Societaetstheater

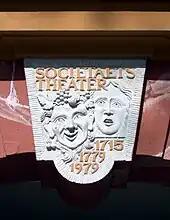
Keystone over the theatre entrance, by Jürgen Mehlhorn, 1979

After the end of the Seven Years' War in 1763, the theatrical landscape in Dresden shifted, with French actors being replaced by German, "partly to save money, partly out of patriotism". "Reformed" theatre groups such as that of Abel Seyler gained in respect against the court theatre, which was felt to be too focussed on spectacle, and the educated middle class began to emulate the amateur theatre of the aristocracy.